Luanda

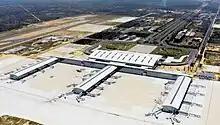
Angola International Airport, Luanda

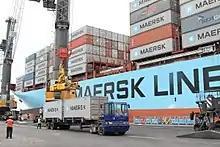
The Port of Luanda is one of the busiest ports in Africa.

New import tariffs imposed in March 2014 made Luanda even more expensive. As an example, a half-litre tub of vanilla ice cream at the supermarket was reported to cost US$31. The higher import tariffs applied to hundreds of items, from garlic to cars. The stated aim was to try to diversify the heavily oil-dependent economy and nurture farming and industry, sectors that have remained weak. These tariffs have caused much hardship in a country where the average salary was US$260 per month in 2010, the latest year for which data was available. However, the average salary in the booming oil industry was over 20 times higher at US$5,400 per month.